Kepler-8b

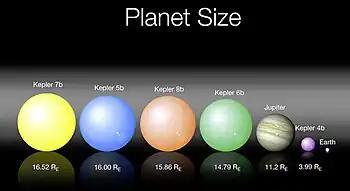
The first five planets discovered by Kepler, compared by relative size. Kepler-8b is the third planet from the left, depicted in orange.

As Kepler-8b orbits its star, it demonstrates the Rossiter–McLaughlin effect, in which the host star's spectrum becomes red- and, later, blueshifted, as a body transits it. The identification of this effect established Kepler-8b as orbiting in a prograde motion (as opposed to retrograde motion, in which a planet orbits in a direction opposite of its star's rotation). The study in 2012, have determined the planetary orbit is probably well-aligned with the equatorial plane of the star, deviating by 5°.